Robert Wilson Reford Sr.

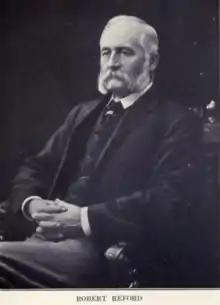

Robert Wilson Reford (3 August 1831 – 15 March 1913) was a businessman and philanthropist born in County Antrim, Northern Ireland. Reford emigrated to Canada and became one of the most successful businessmen of his generation. Perhaps best known for his shipping interests, he amassed a fortune based on a variety of business pursuits from Montreal.